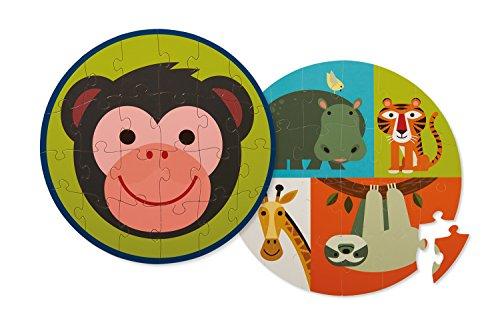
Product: Crocodile Creek 4130-1 Two-Sided Monkey Jungle Round Puzzle (24 Piece), Green/Blue/Red/Orange
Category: Toys & Games | Puzzles | Floor Puzzles
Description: One animal on the front of the puzzle and several animals on the back.
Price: $14.99
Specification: ProductDimensions:6.5x0.1x7inches|ItemWeight:3.52ounces|ShippingWeight:11.2ounces(Viewshippingratesandpolicies)|ASIN:B07CKL9QY1|Itemmodelnumber:4130-1|Manufacturerrecommendedage:3yearsandup